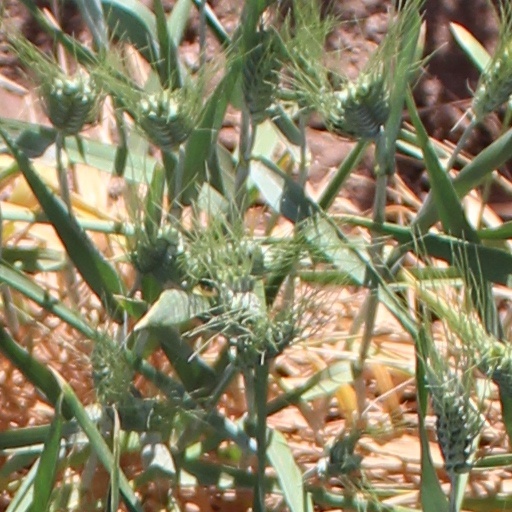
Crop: wheat